David Zinczenko

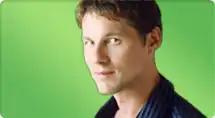
Zinczenko

David Zinczenko (born December 13, 1969) is an American publisher, author, and businessman. Previously, he was the executive vice president and general manager of "Men's Health", "Women's Health", "Prevention" and Rodale Books, the editorial director of "Men's Fitness" and the nutrition and wellness editor at "ABC News".